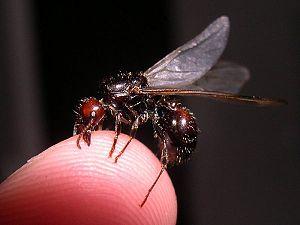
Messor barbarus est une espèce de grandes fourmis de la sous-famille des Myrmicinae. Elle est monogyne, même si des cas de polygynie ont été reportés en captivité. La fondation est indépendante.
Messor est un genre de fourmis qu'on appelle communément les « fourmis moissonneuses ». Messor, du latin messis veut dire « moisson ». Principalement granivores, les espèces du genre Messor récoltent des graines. Elles appartiennent à la sous-famille des Myrmicinae.